Russian war crimes

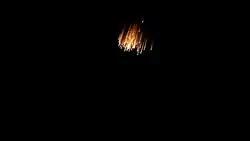
Russian aircraft drop firebombs in northern Aleppo in June 2016.

On 24 February 2022, Russian forces invaded and attacked Ukraine from the north, south and east, which was interpreted as a form of Russian irredentism. The Russian invasion became the deadliest European war in the last 80 years. HRW and Amnesty International accused Russia of using imprecise cluster munitions in civilian areas, including near hospitals and schools, which constitute unlawful attacks with weapons that indiscriminately kill and maim. The UN High Commissioner for Human Rights condemned Russia's military action as a violation of international law. Amnesty International labeled it an act of aggression that is a crime under international law. Numerous war crimes were recorded, including murder or willful killings, torture, persecution, deportation or forced transfer, looting, rape against Ukrainian women, terror, enforced disappearance, starvation, attacks on civilians, unlawful airstrikes or attacks against civilian objects, wanton destruction not justified by military necessity including that of protected objects such as hospitals and cultural property, arbitrary detention, forceful conscription of nationals of the hostile party to take part in the operations of war directed against their own country, and cruel, inhuman or degrading treatment of POWs.